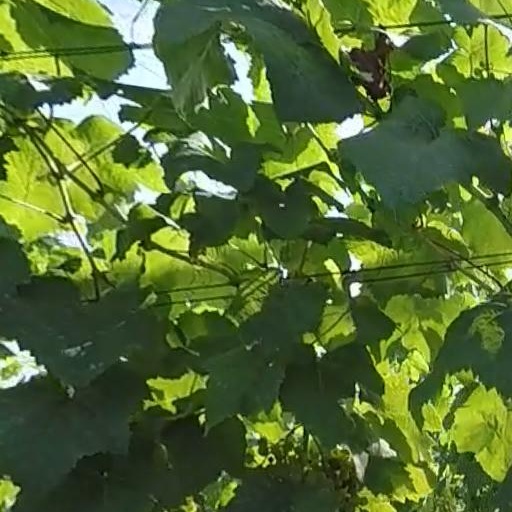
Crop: grape